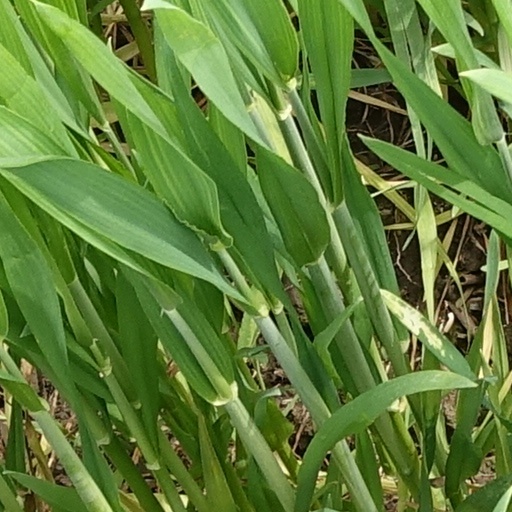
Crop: wheat